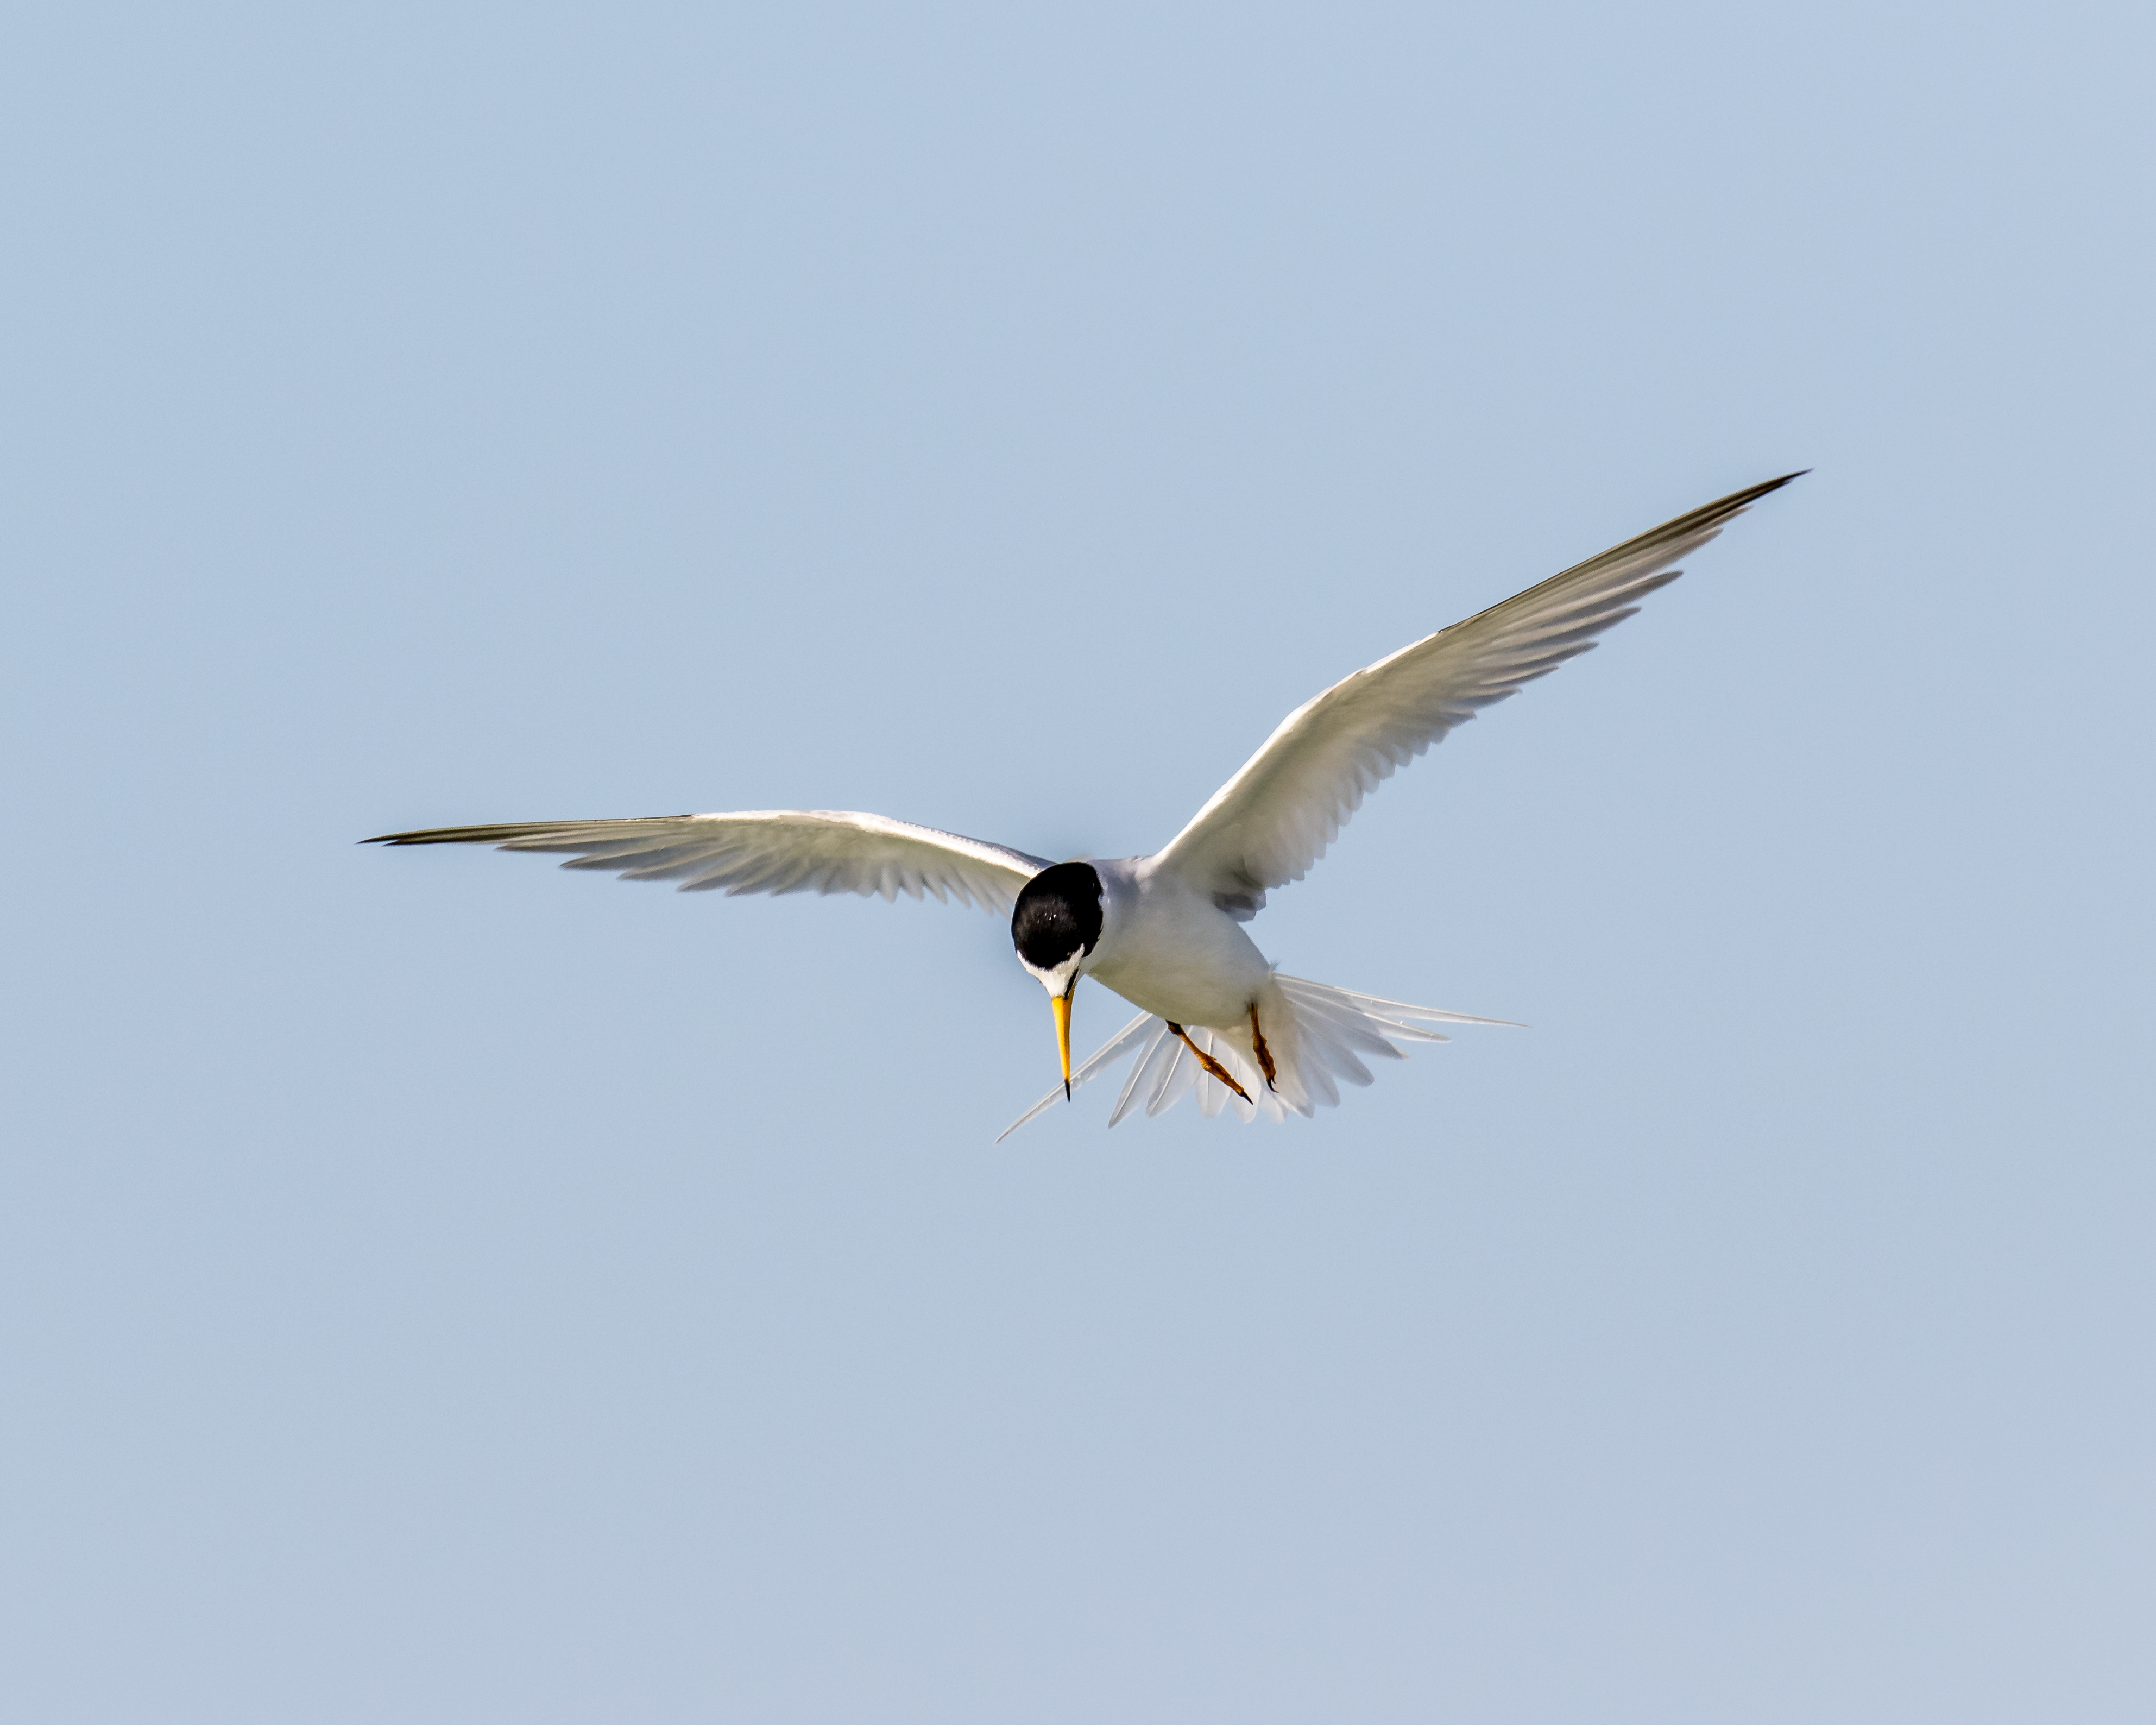
bird, wing, seabird, flying, gull, beak, flight, fauna, vertebrate, florida, inflight, andymorffew, morffew, hovering, marcoisland, tigertailbeach, lesttern, charadriiformes